Thiruchsemponsey

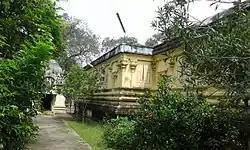
The first precinct of the temple

The temple is open from 8 a.m. to 10 a.m. and 5 p.m. to 7 p.m. The temple priests perform the "pooja" (rituals) during festivals and on a daily basis. As at other Vishnu temples of Tamil Nadu, the priests belong to the Pancharathra aagama Vaishnavaite community, a Brahmin sub-caste. The temple rituals are performed four times a day: "Ushathkalam" at 8 a.m., "Kalasanthi" at 10:00 a.m., "Sayarakshai" at 5:00 p.m. and "Ardha Jamam" at 7:00 p.m. Each ritual has three steps: "alangaram" (decoration), "neivethanam" (food offering) and "deepa aradanai" (waving of lamps) for both Perarulaalan and his consort Allimaamalaral Nachiyar. During the worship, religious instructions in the "Vedas" (sacred text) are recited by priests, and worshippers prostrate themselves in front of the temple mast. There are weekly, monthly and fortnightly rituals performed in the temple. The hereditary honors are received by the descendants of Sri Gomadam Azhagiyasingar family.